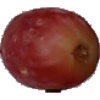
Label: Grape Pink 1